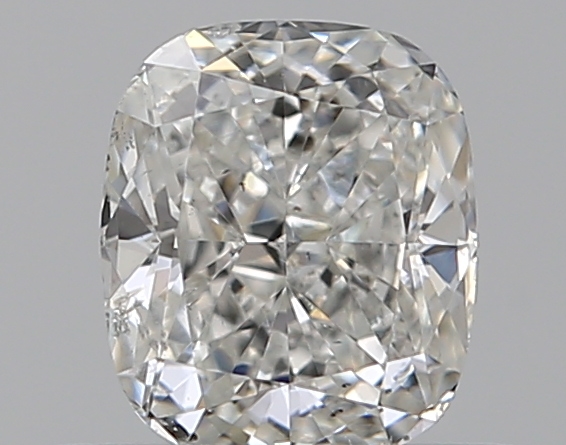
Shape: cushion
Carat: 0.51
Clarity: SI1
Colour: G
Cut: EX
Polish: EX
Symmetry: VG
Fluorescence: F
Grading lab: GIA
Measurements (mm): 5.02 x 4.3 x 2.81